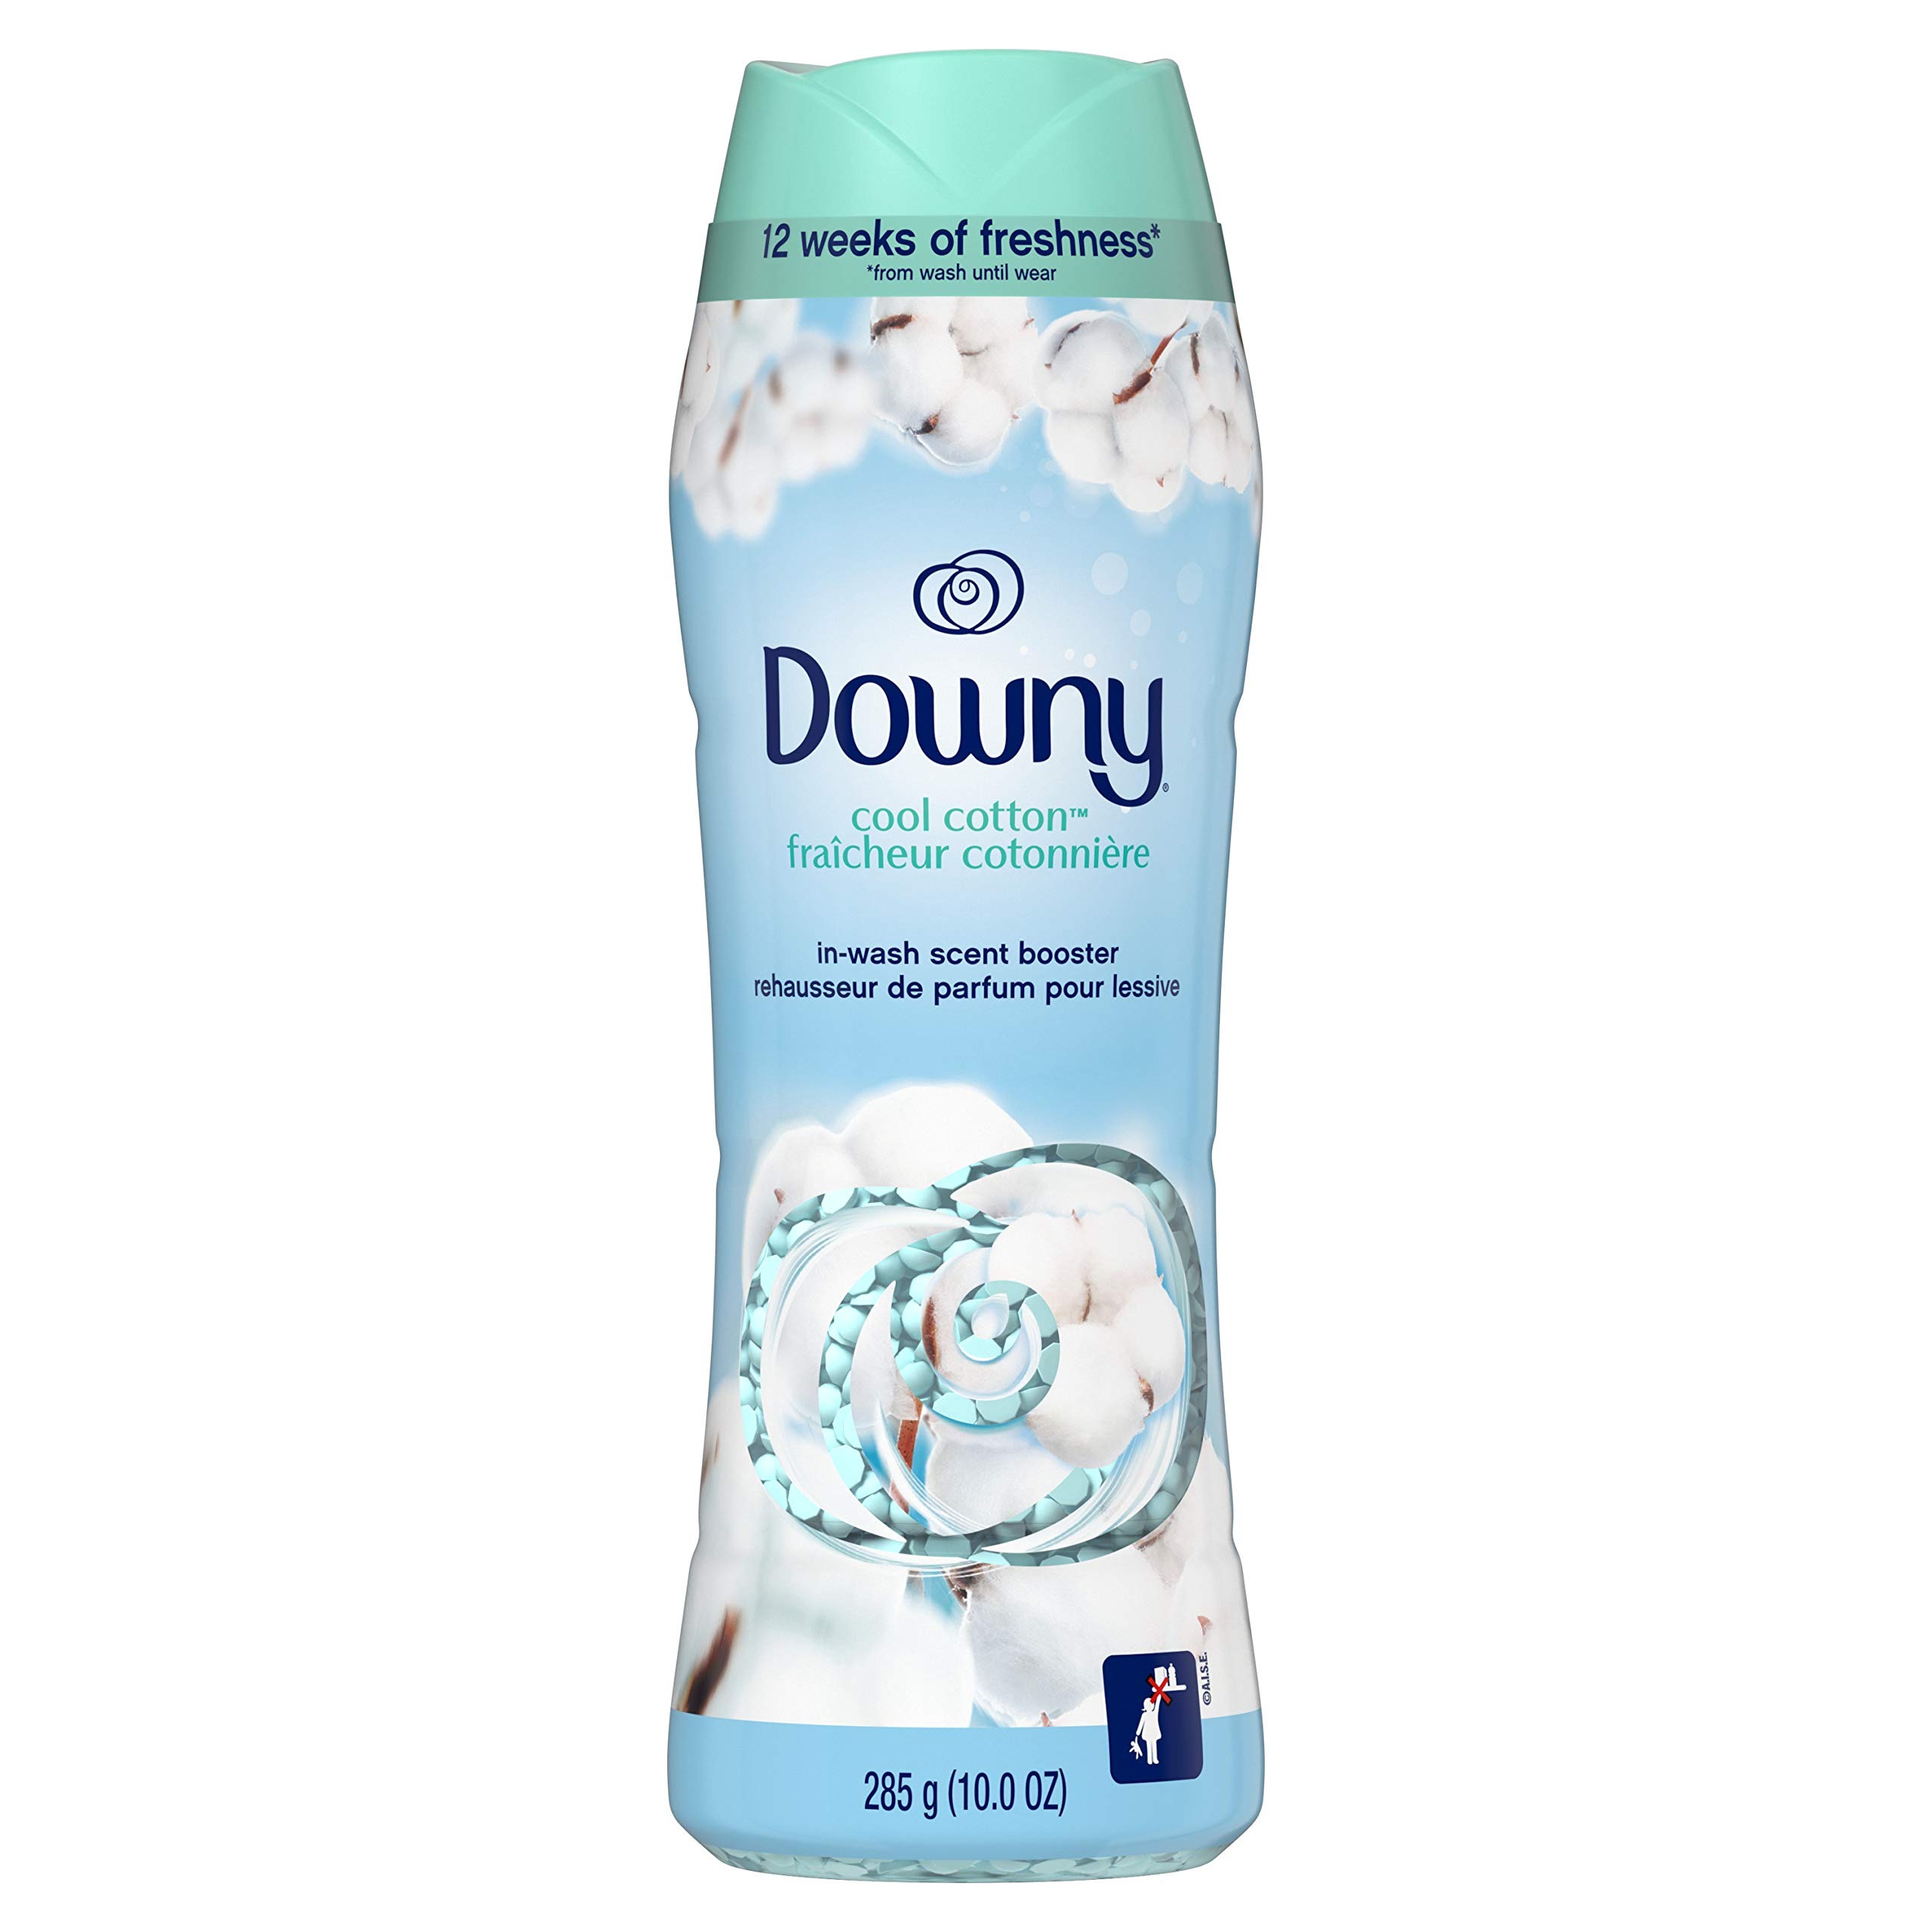
Item Name: Downy In-Wash Scent Booster Beads, Cool Cotton, 10 oz
Bullet Point 1: Downy In-Wash Scent Beads give your clothes 12 weeks of long-lasting scent from wash until wear
Bullet Point 2: The crisp scent of Cool Cotton smells like a clean, refreshing breeze
Bullet Point 3: Easy to use: Just toss a capful into your machine before your clothes; pour in more for extra scent in your laundry
Bullet Point 4: Safe to use in all washing machines for lasting freshness with every load
Bullet Point 5: Complete your laundry routine with Downy Cool Cotton Fabric Softener and Dryer Sheets
Value: 10.0
Unit: Ounce

Price: 9.48